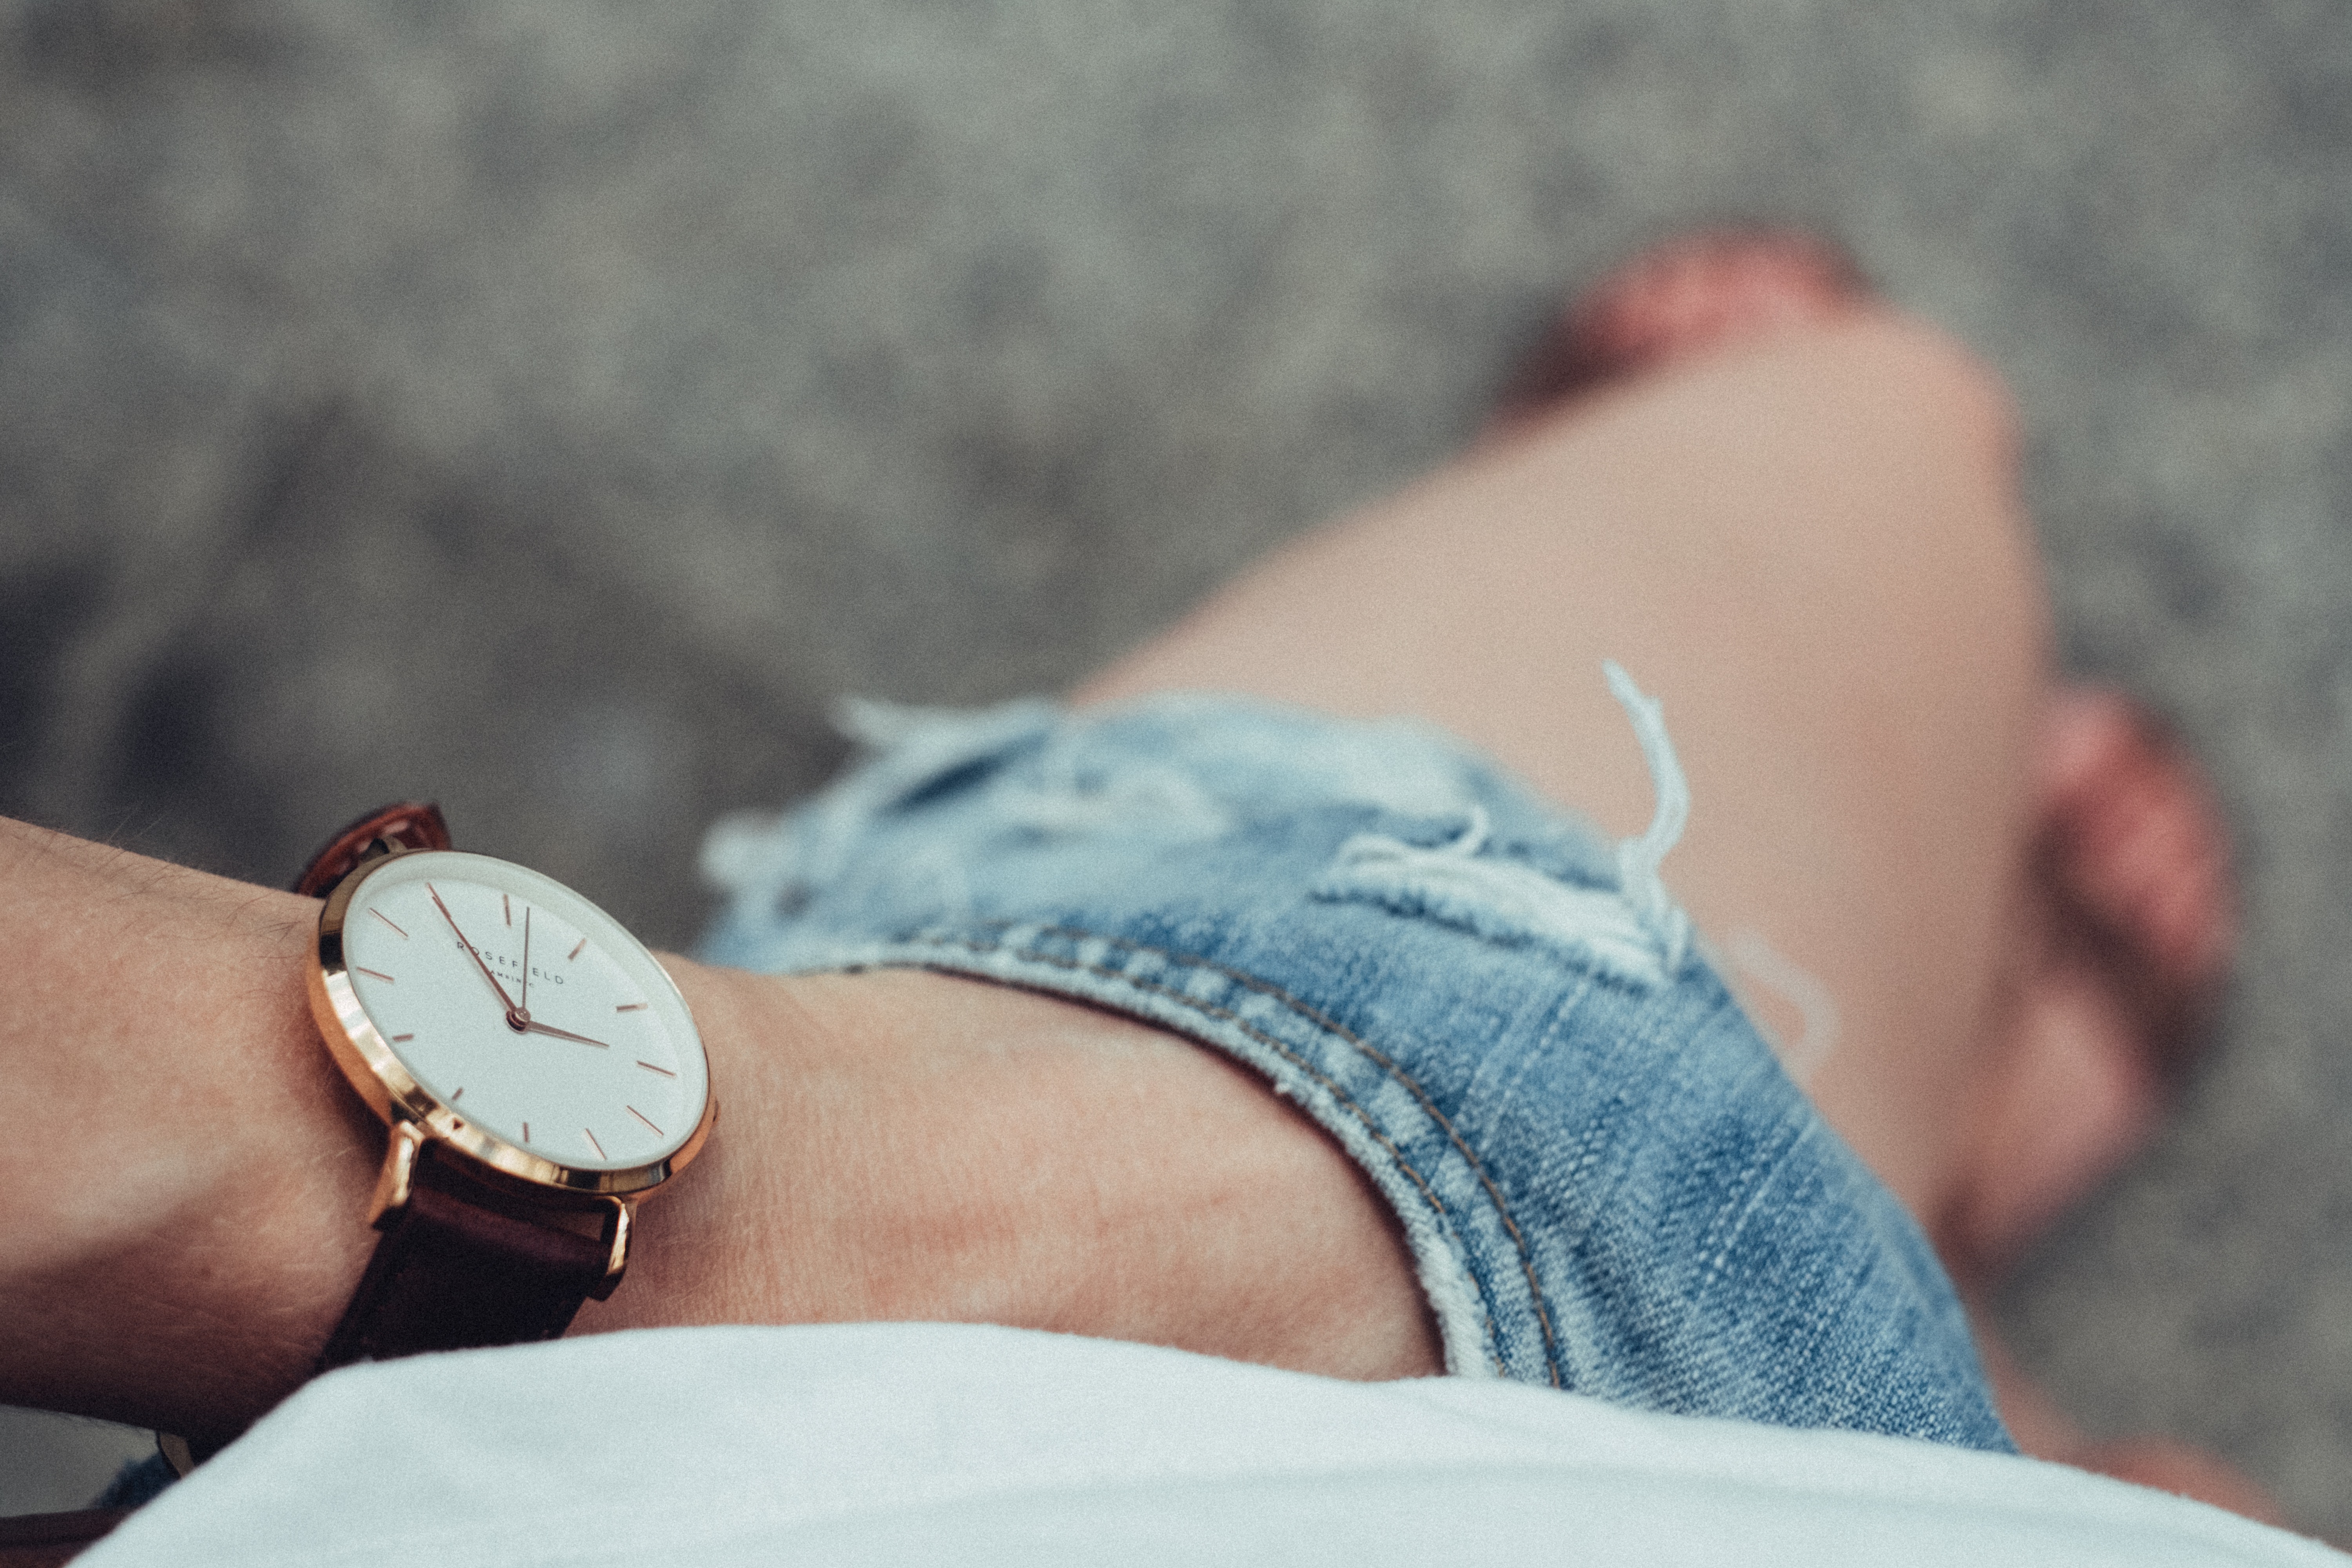
human leg, jeans, blue, wrist, arm, skin, leg, joint, footwear, watch, hand, ankle, denim, shoe, foot, human body, toe, vacation, knee, fashion accessory, textile, muscle, finger, thigh, elbow, trousers, sandal